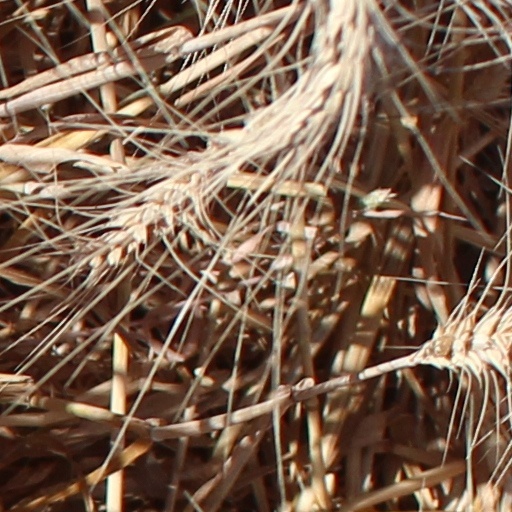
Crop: wheat